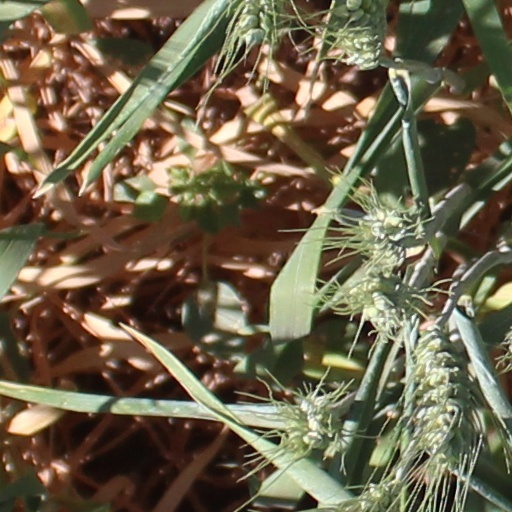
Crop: wheat